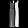
Label: Dress